Communist Party of Poland

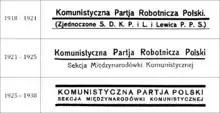
Names used by the party

The KPRP was founded on 16 December 1918. It joined the SDKPiL (one of whose leaders was Rosa Luxemburg) and the PPS – Left. It followed the program of the former. Unification of the trade union movement was a prime objective behind the merger.